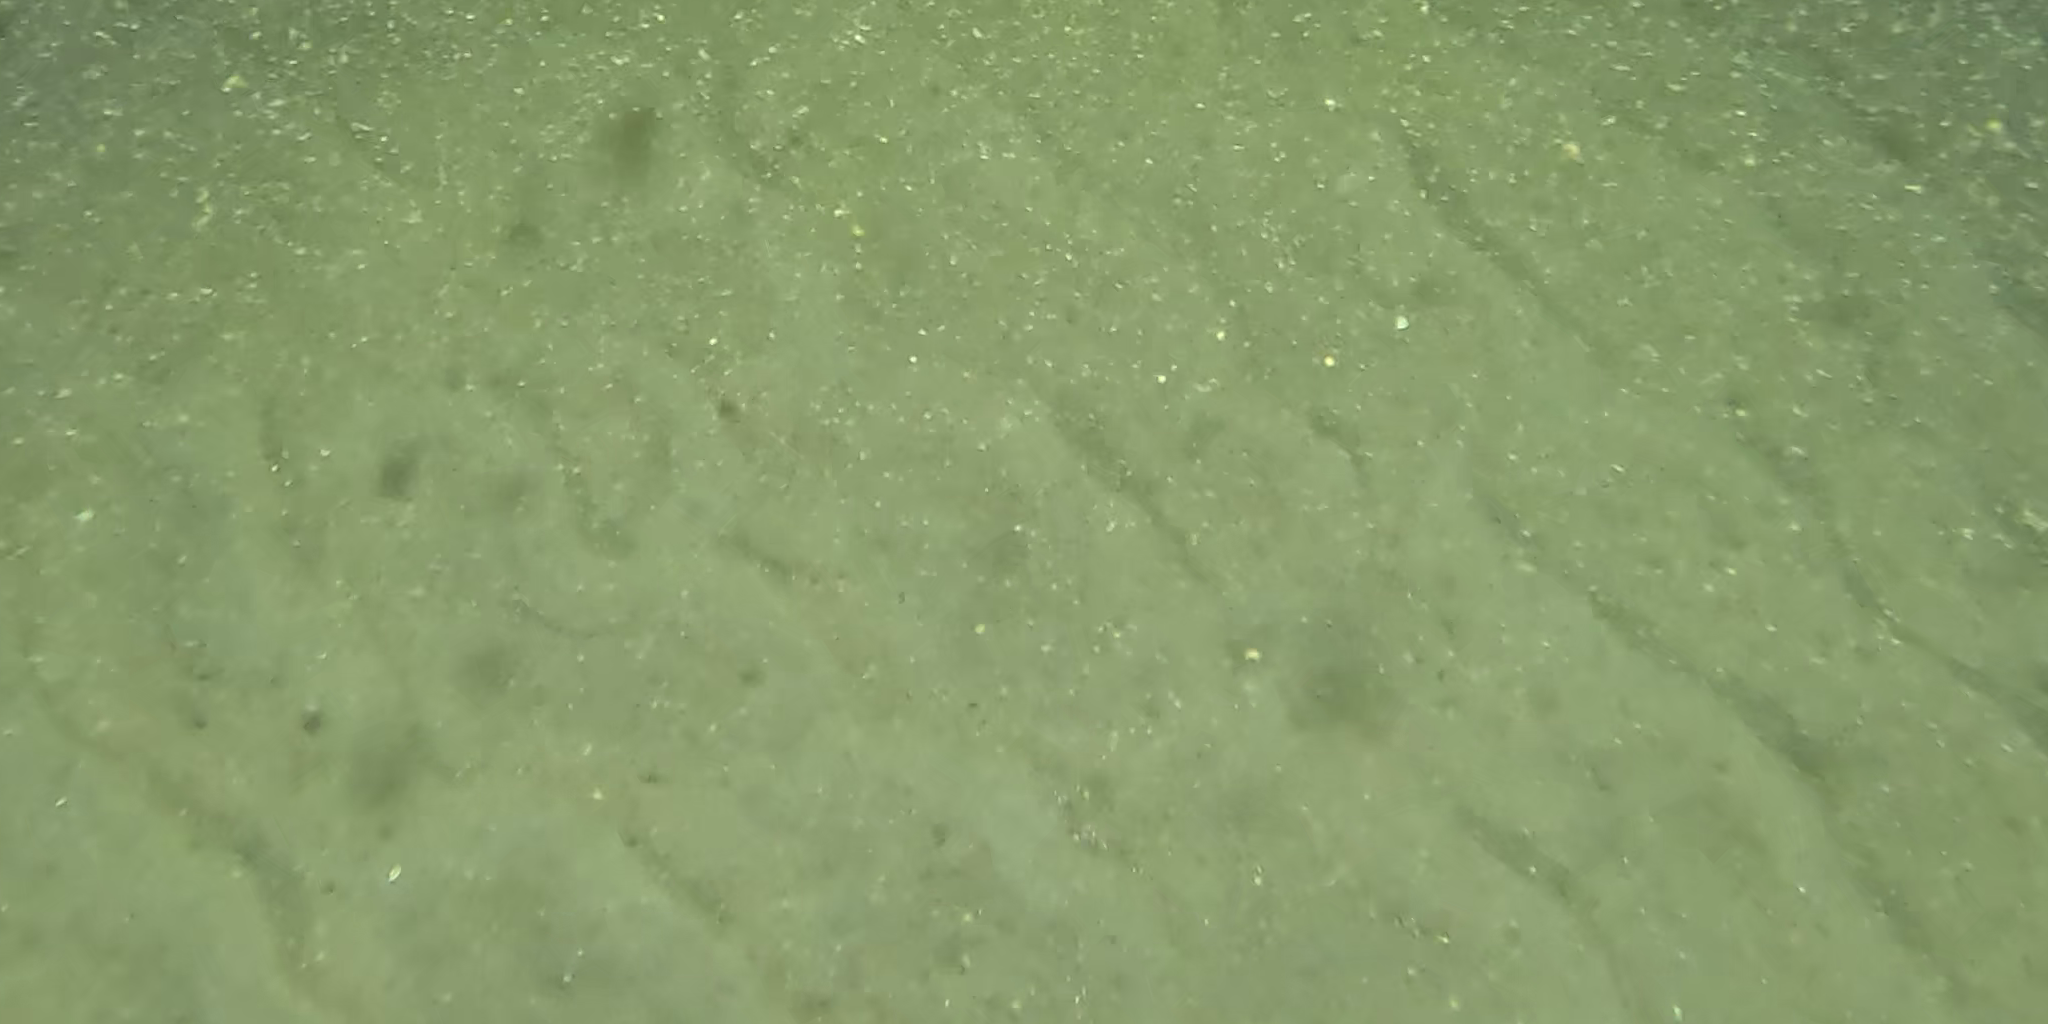
Seabed habitat: sand